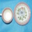
Label: plate